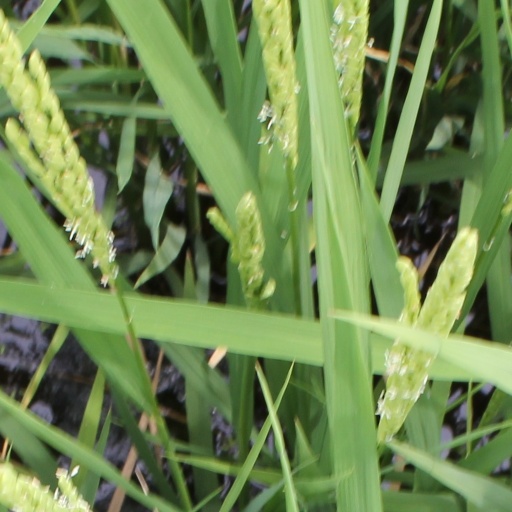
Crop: rice